We Choose Love

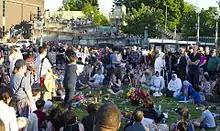
Vigil commemorating victims of the 2017 Portland train attack, showing chalk messages on the gray concrete ramp in the background

On November 9, 2017, TriMet asked artists to propose "text-based" designs for a mural commemorating Ricky Best and Taliesin Myrddin Namkai-Meche, who were killed in the 2017 Portland train attack. The mural was painted along the ramp walls of the Hollywood/Northeast 42nd Avenue Transit Center. Submissions were due by November 29, and artists were determined by December 5. Concepts were due in January 2018, and final design plans are to be confirmed in late February or early March. Work on the "Tribute Wall" began on April 20, and was scheduled to be completed by May 12, 2018.